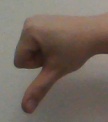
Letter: waw